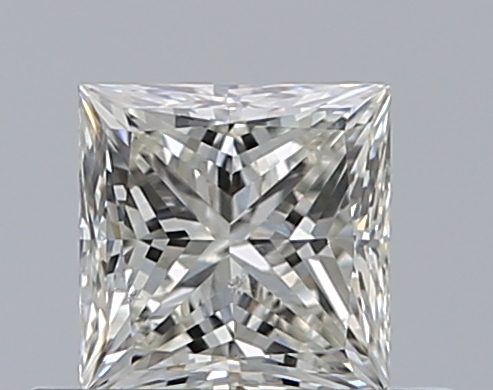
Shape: princess
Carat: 0.51
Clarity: SI1
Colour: J
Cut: EX
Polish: EX
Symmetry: EX
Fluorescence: N
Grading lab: GIA
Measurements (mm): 4.31 x 4.3 x 3.15